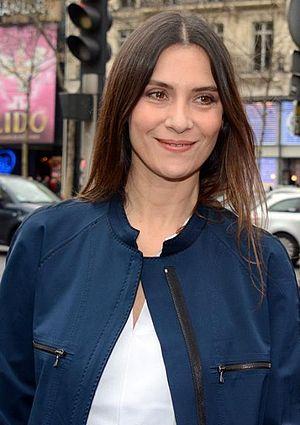
Géraldine Pailhas au déjeuner des nommés des César du cinéma
Jeune et Jolie est un film dramatique français écrit et réalisé par François Ozon, sorti en 2013.